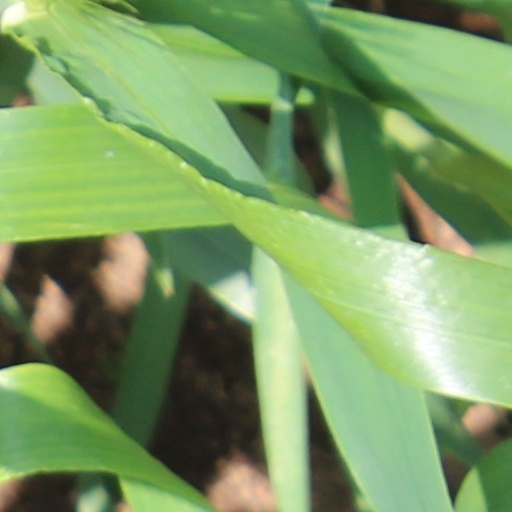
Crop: wheat